Metro Transit (St. Louis)

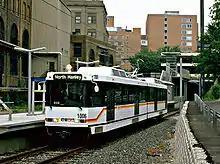
MetroLink at Central West End shortly after opening in 1993

In the 1960s, after taking over the private operators, Bi-State consolidated bus lines and in 1966 shut down the St. Louis region's last streetcar service, the Hodiamont line. Its right-of-way was paved over and replaced with buses. In 2018, Great Rivers Greenway began soliciting feedback for turning the former transit corridor into a greenway.